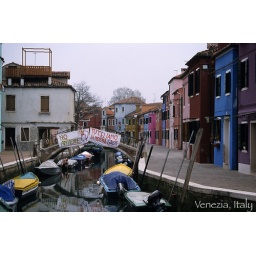
Parked boats and protest signs in Venezia, Italy. Shot April, 2004 on Fuji slide film.